Atomic bombings of Hiroshima and Nagasaki

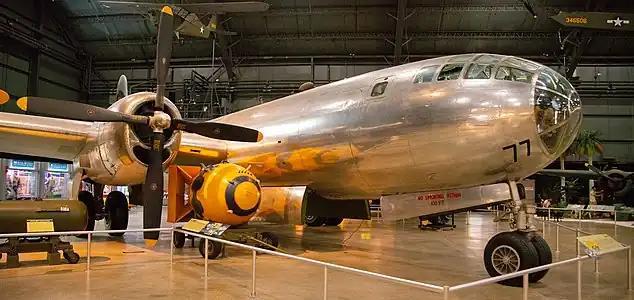
The "Bockscar" B-29 and a post war Mk III nuclear weapon painted to resemble the Fat Man bomb, at the National Museum of the United States Air Force, Dayton, Ohio

The air raid warning had been cleared at 07:31, and many people were outside, going about their activities. Eizō Nomura was the closest known survivor, being in the basement of a reinforced concrete building (it remained as the "Rest House" after the war) only from ground zero at the time of the attack. He died in 1982, aged 84. Akiko Takakura was among the closest survivors to the hypocenter of the blast. She was in the solidly-built Bank of Hiroshima only from ground-zero at the time of the attack.